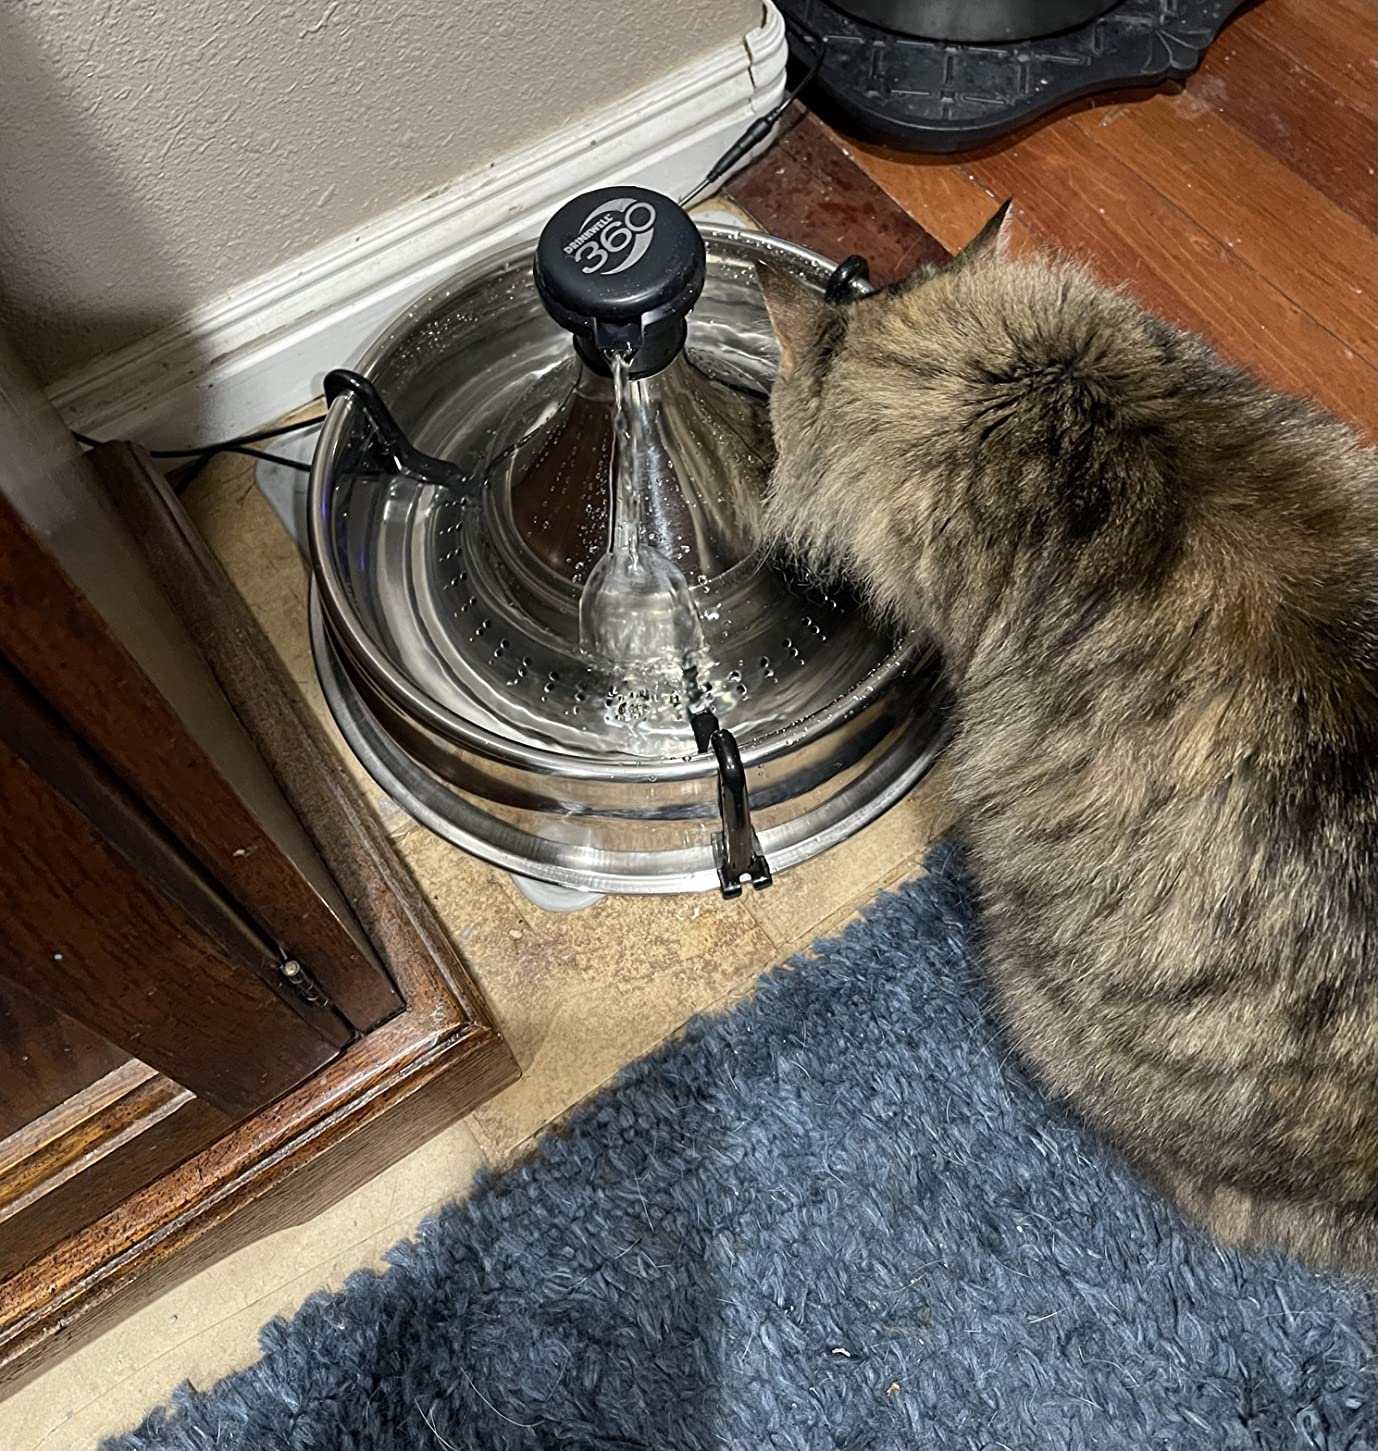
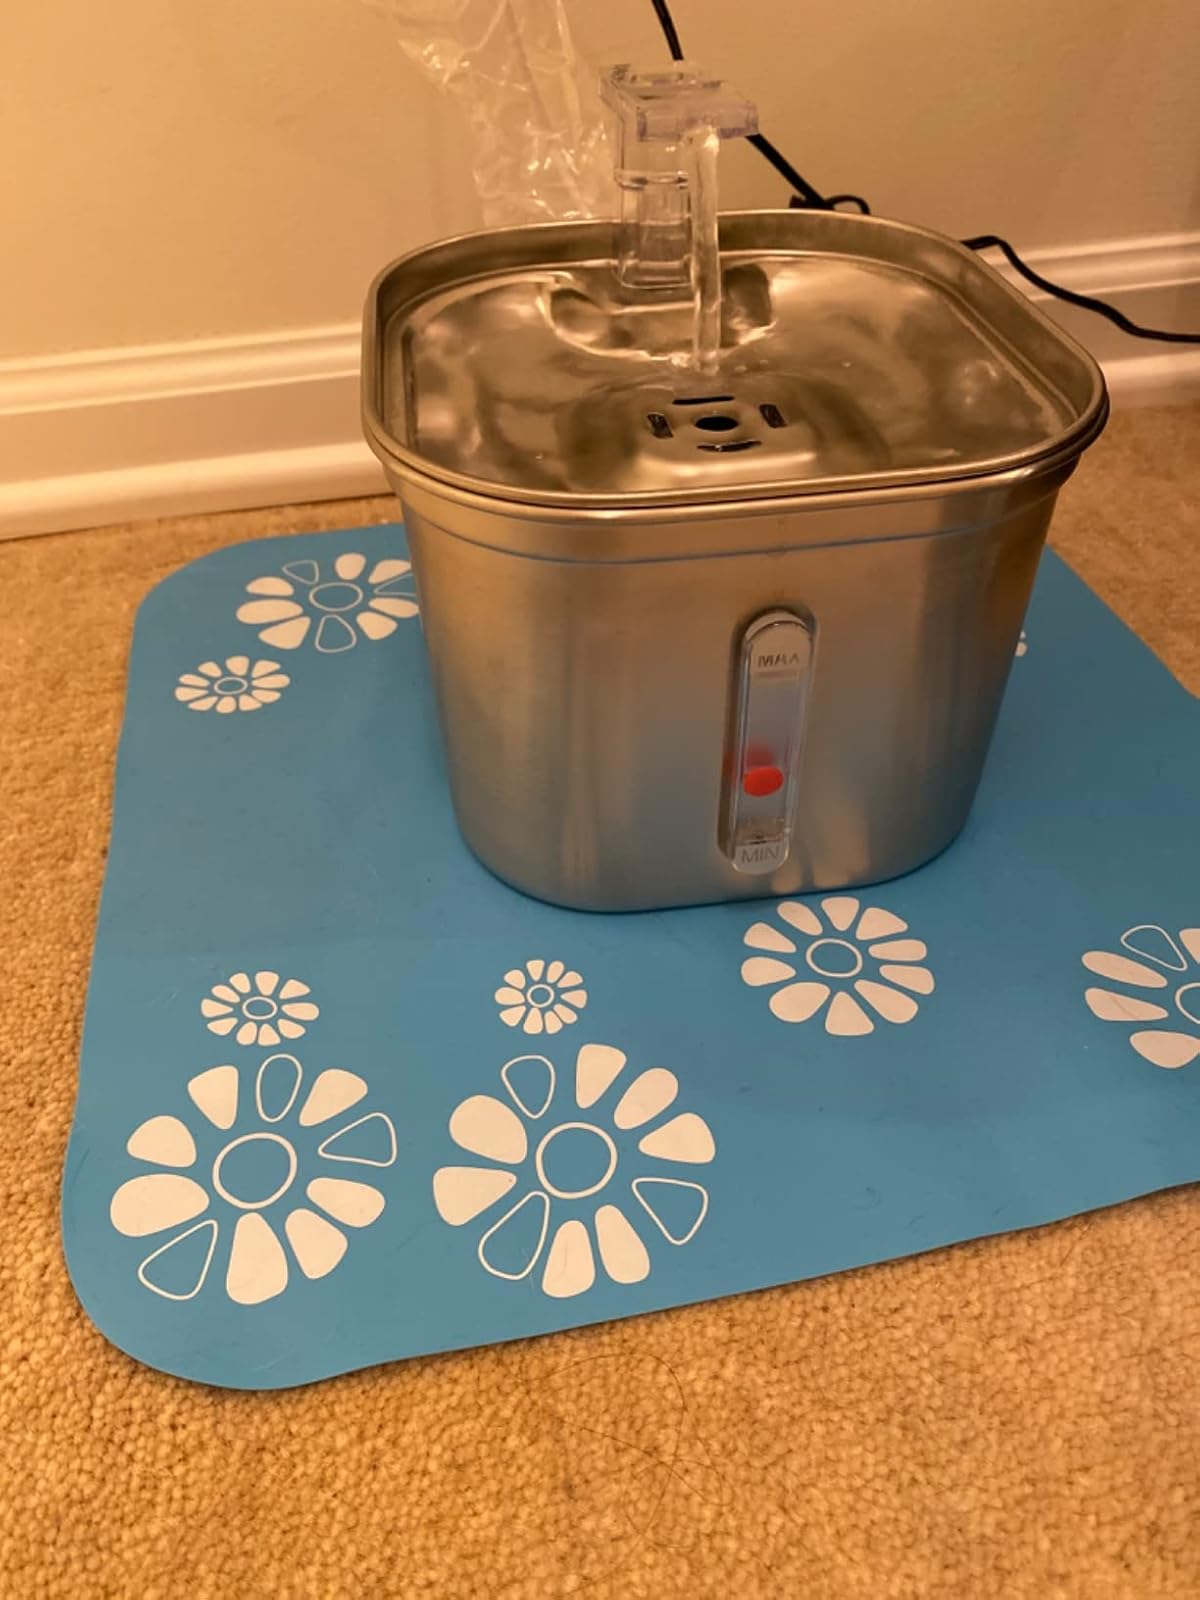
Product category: items_bowl
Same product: no